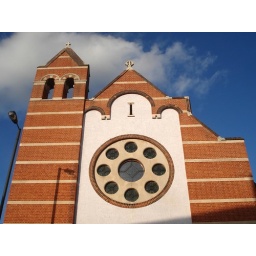
Random church seen out walking around Wimbledon.